Herm Wehmeier

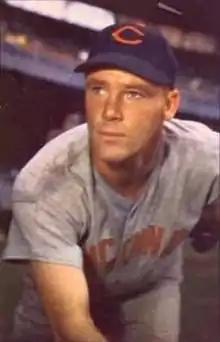
Wehmeier in about 1953.

Herman Ralph Wehmeier (February 18, 1927 – May 21, 1973) was an American professional baseball player, a right-handed pitcher for the Cincinnati Reds (1945 and 1947–54), Philadelphia Phillies (1954–56), St. Louis Cardinals (1956–58) and Detroit Tigers (1958). Wehmeier stood tall and weighed . He was born in Cincinnati, and died in Dallas, Texas due to a heart attack, at the age of 46, while he was testifying in an embezzlement trial.